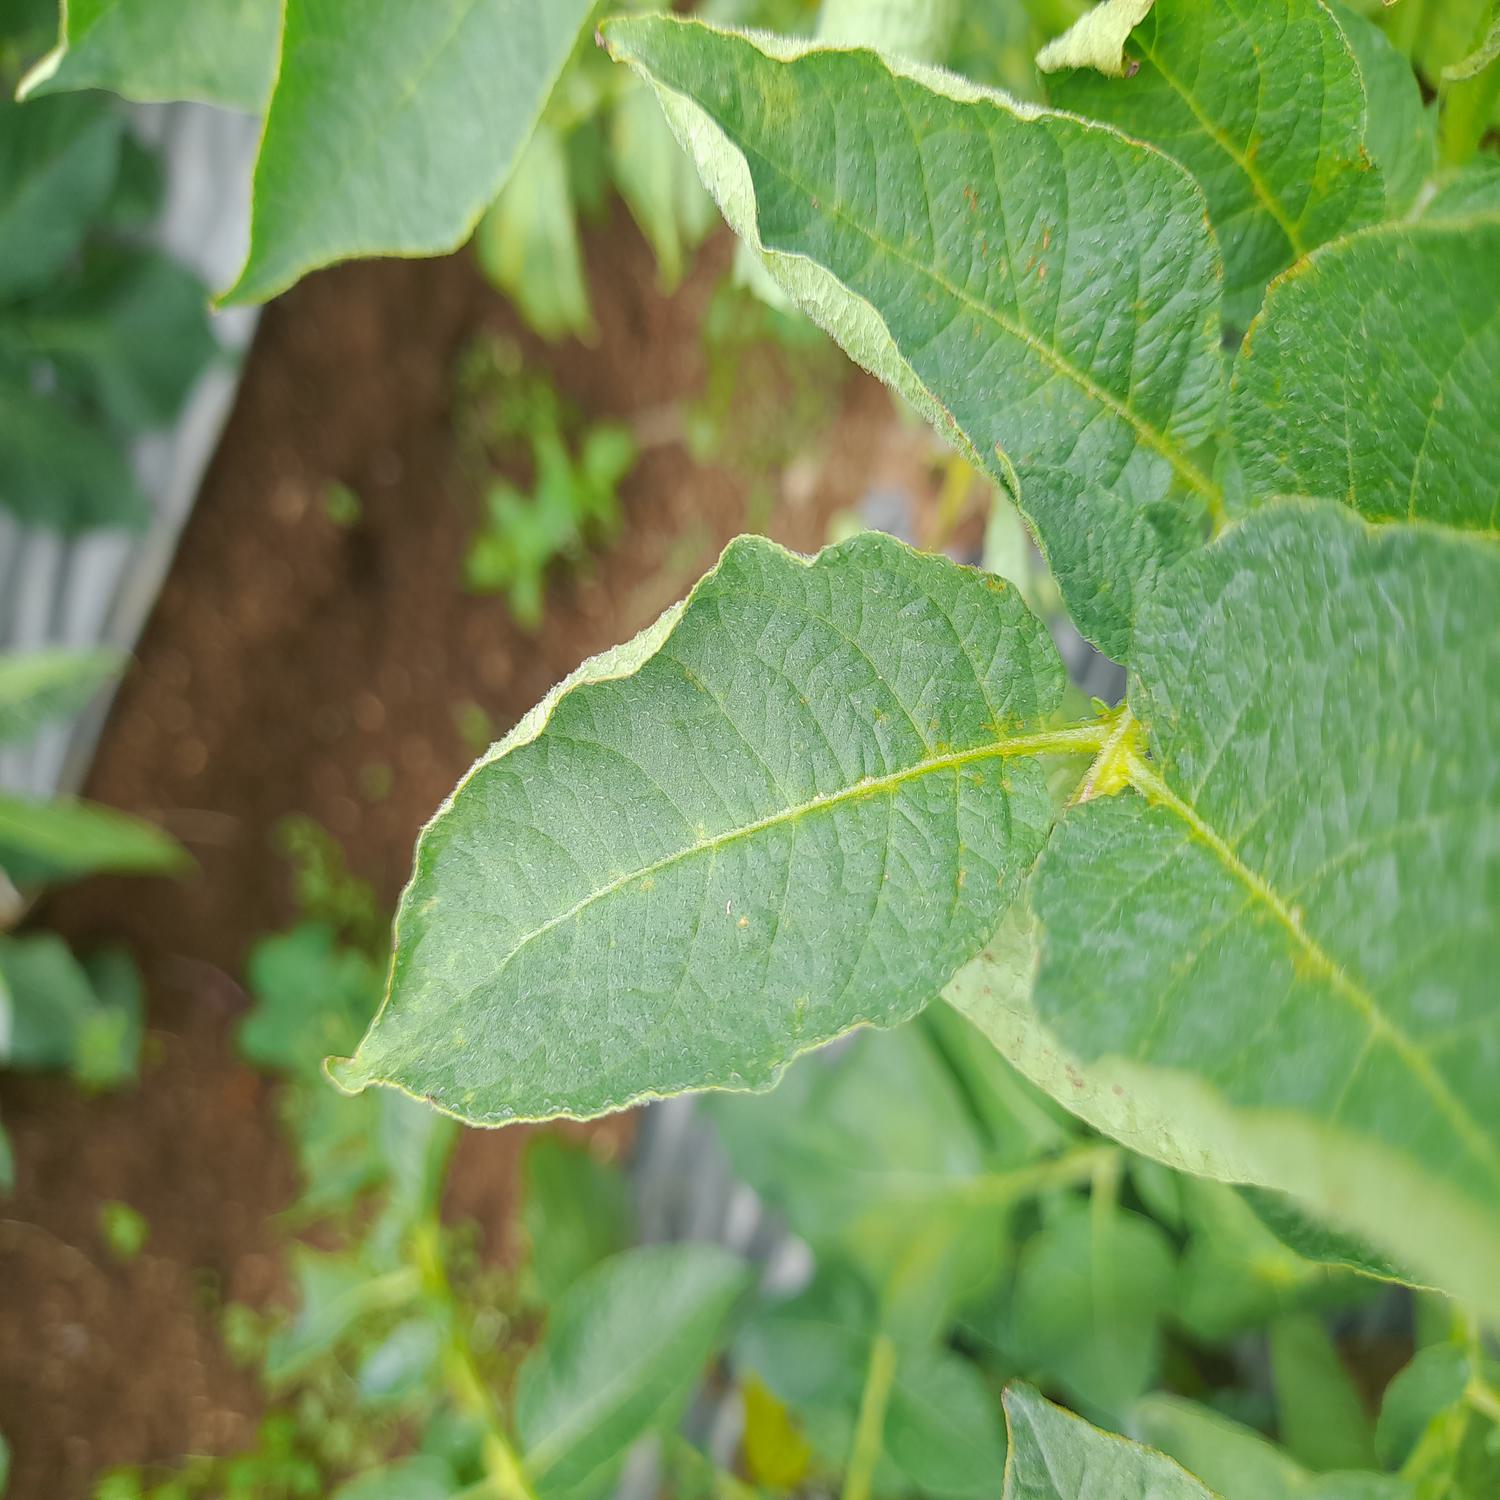
Label: Bacteria